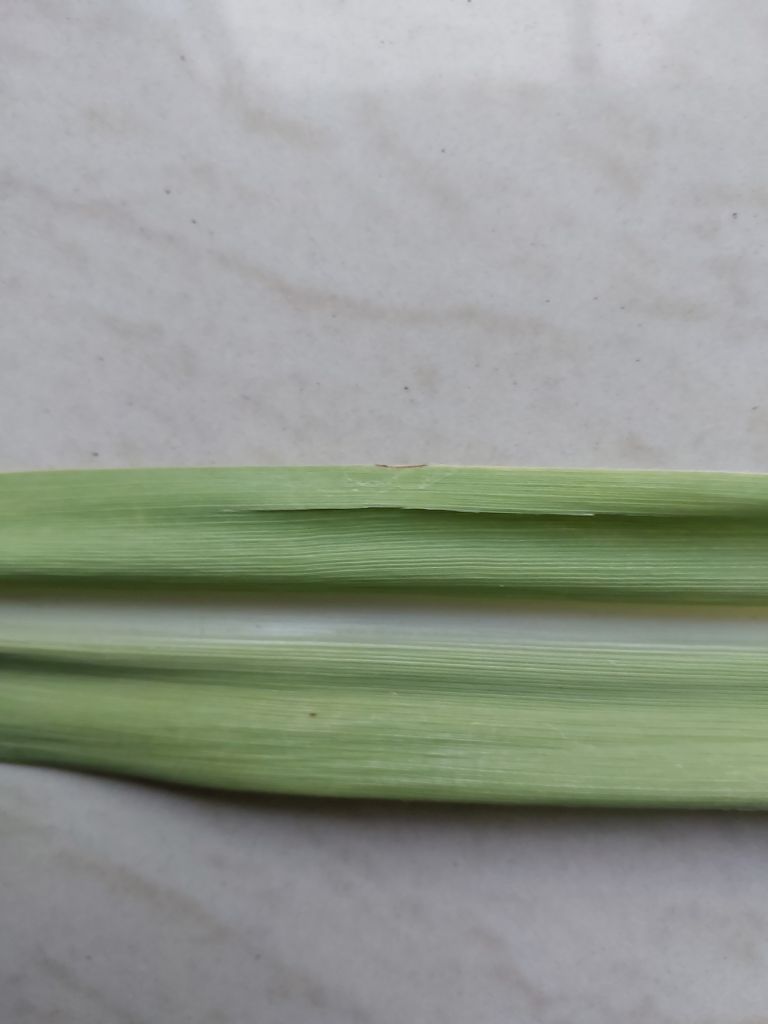
Label: Viral Disease